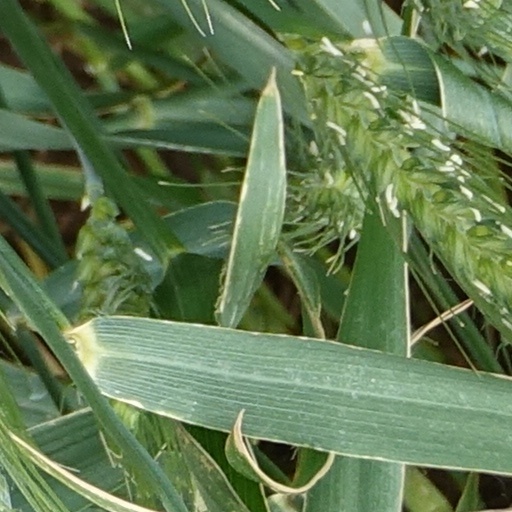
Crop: wheat